Arichi Shinanojō

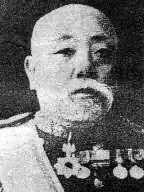
Japanese Admiral Arichi Shinanojō

Baron was an admiral in the early Imperial Japanese Navy, and served as Chief of the Imperial Japanese Navy General Staff in the late 19th century.